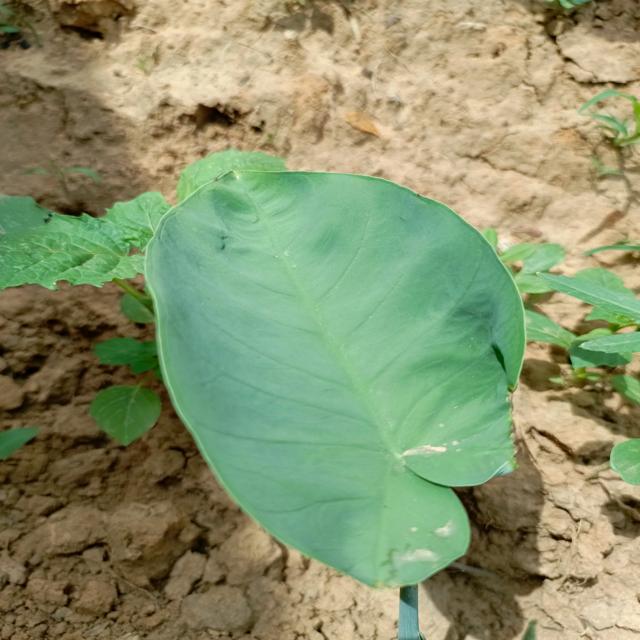
Label: Early_Blight